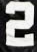
Number: 2